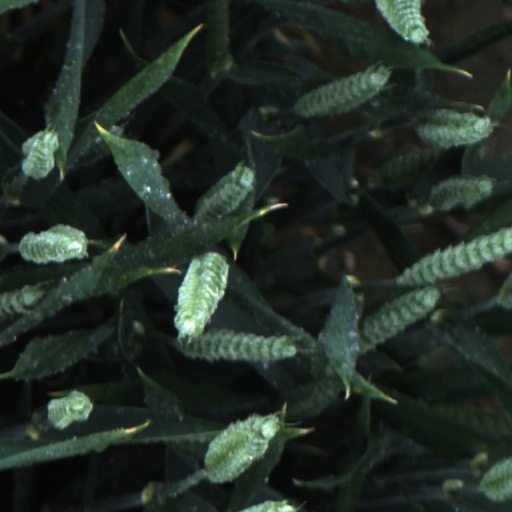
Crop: wheat